CWA World Heavyweight Championship (Memphis)

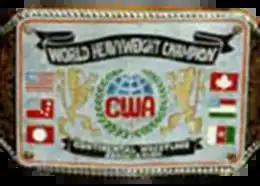
CWA World Heavyweight Championship belt

The CWA World Heavyweight Championship was a professional wrestling world heavyweight championship in the American promotion, the Continental Wrestling Association. It existed from 1979 to 1981.